2018 Bank of America Roval 400

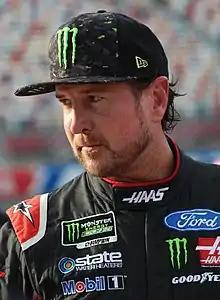
Kurt Busch scored the pole position.

Kurt Busch scored the pole for the race with a time of 76.805 and a speed of .